Lawrence F. Snowden

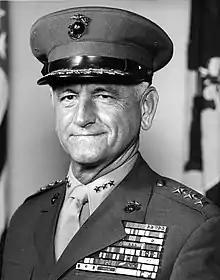
Snowden as a Lieutenant General in 1978

Lawrence Fontaine Snowden (April 14, 1921 – February 18, 2017) was a lieutenant general in the United States Marine Corps. In 1995, he founded the annual Reunion of Honor, a program honoring those who lost their lives on both sides of the Battle of Iwo Jima.